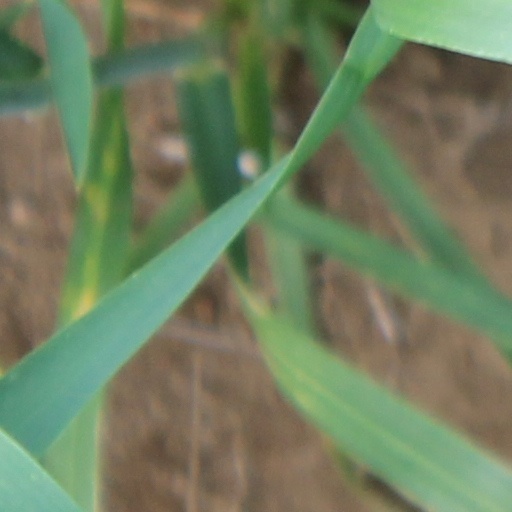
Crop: wheat